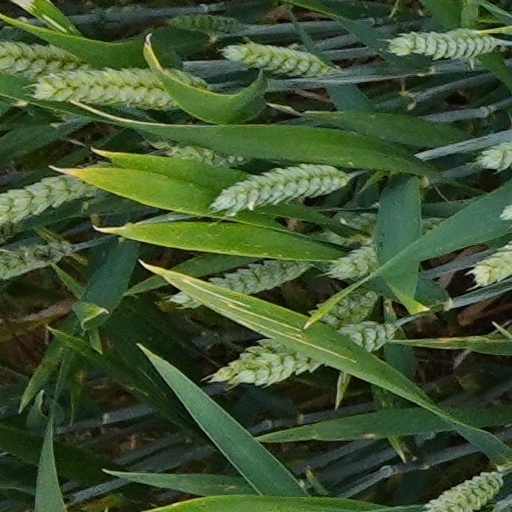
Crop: wheat